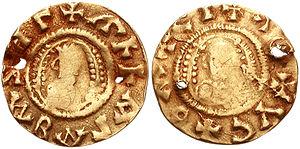
W'ZB, également appelé Ella Gabaz, est un roi aksoum.